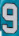
Number: 9